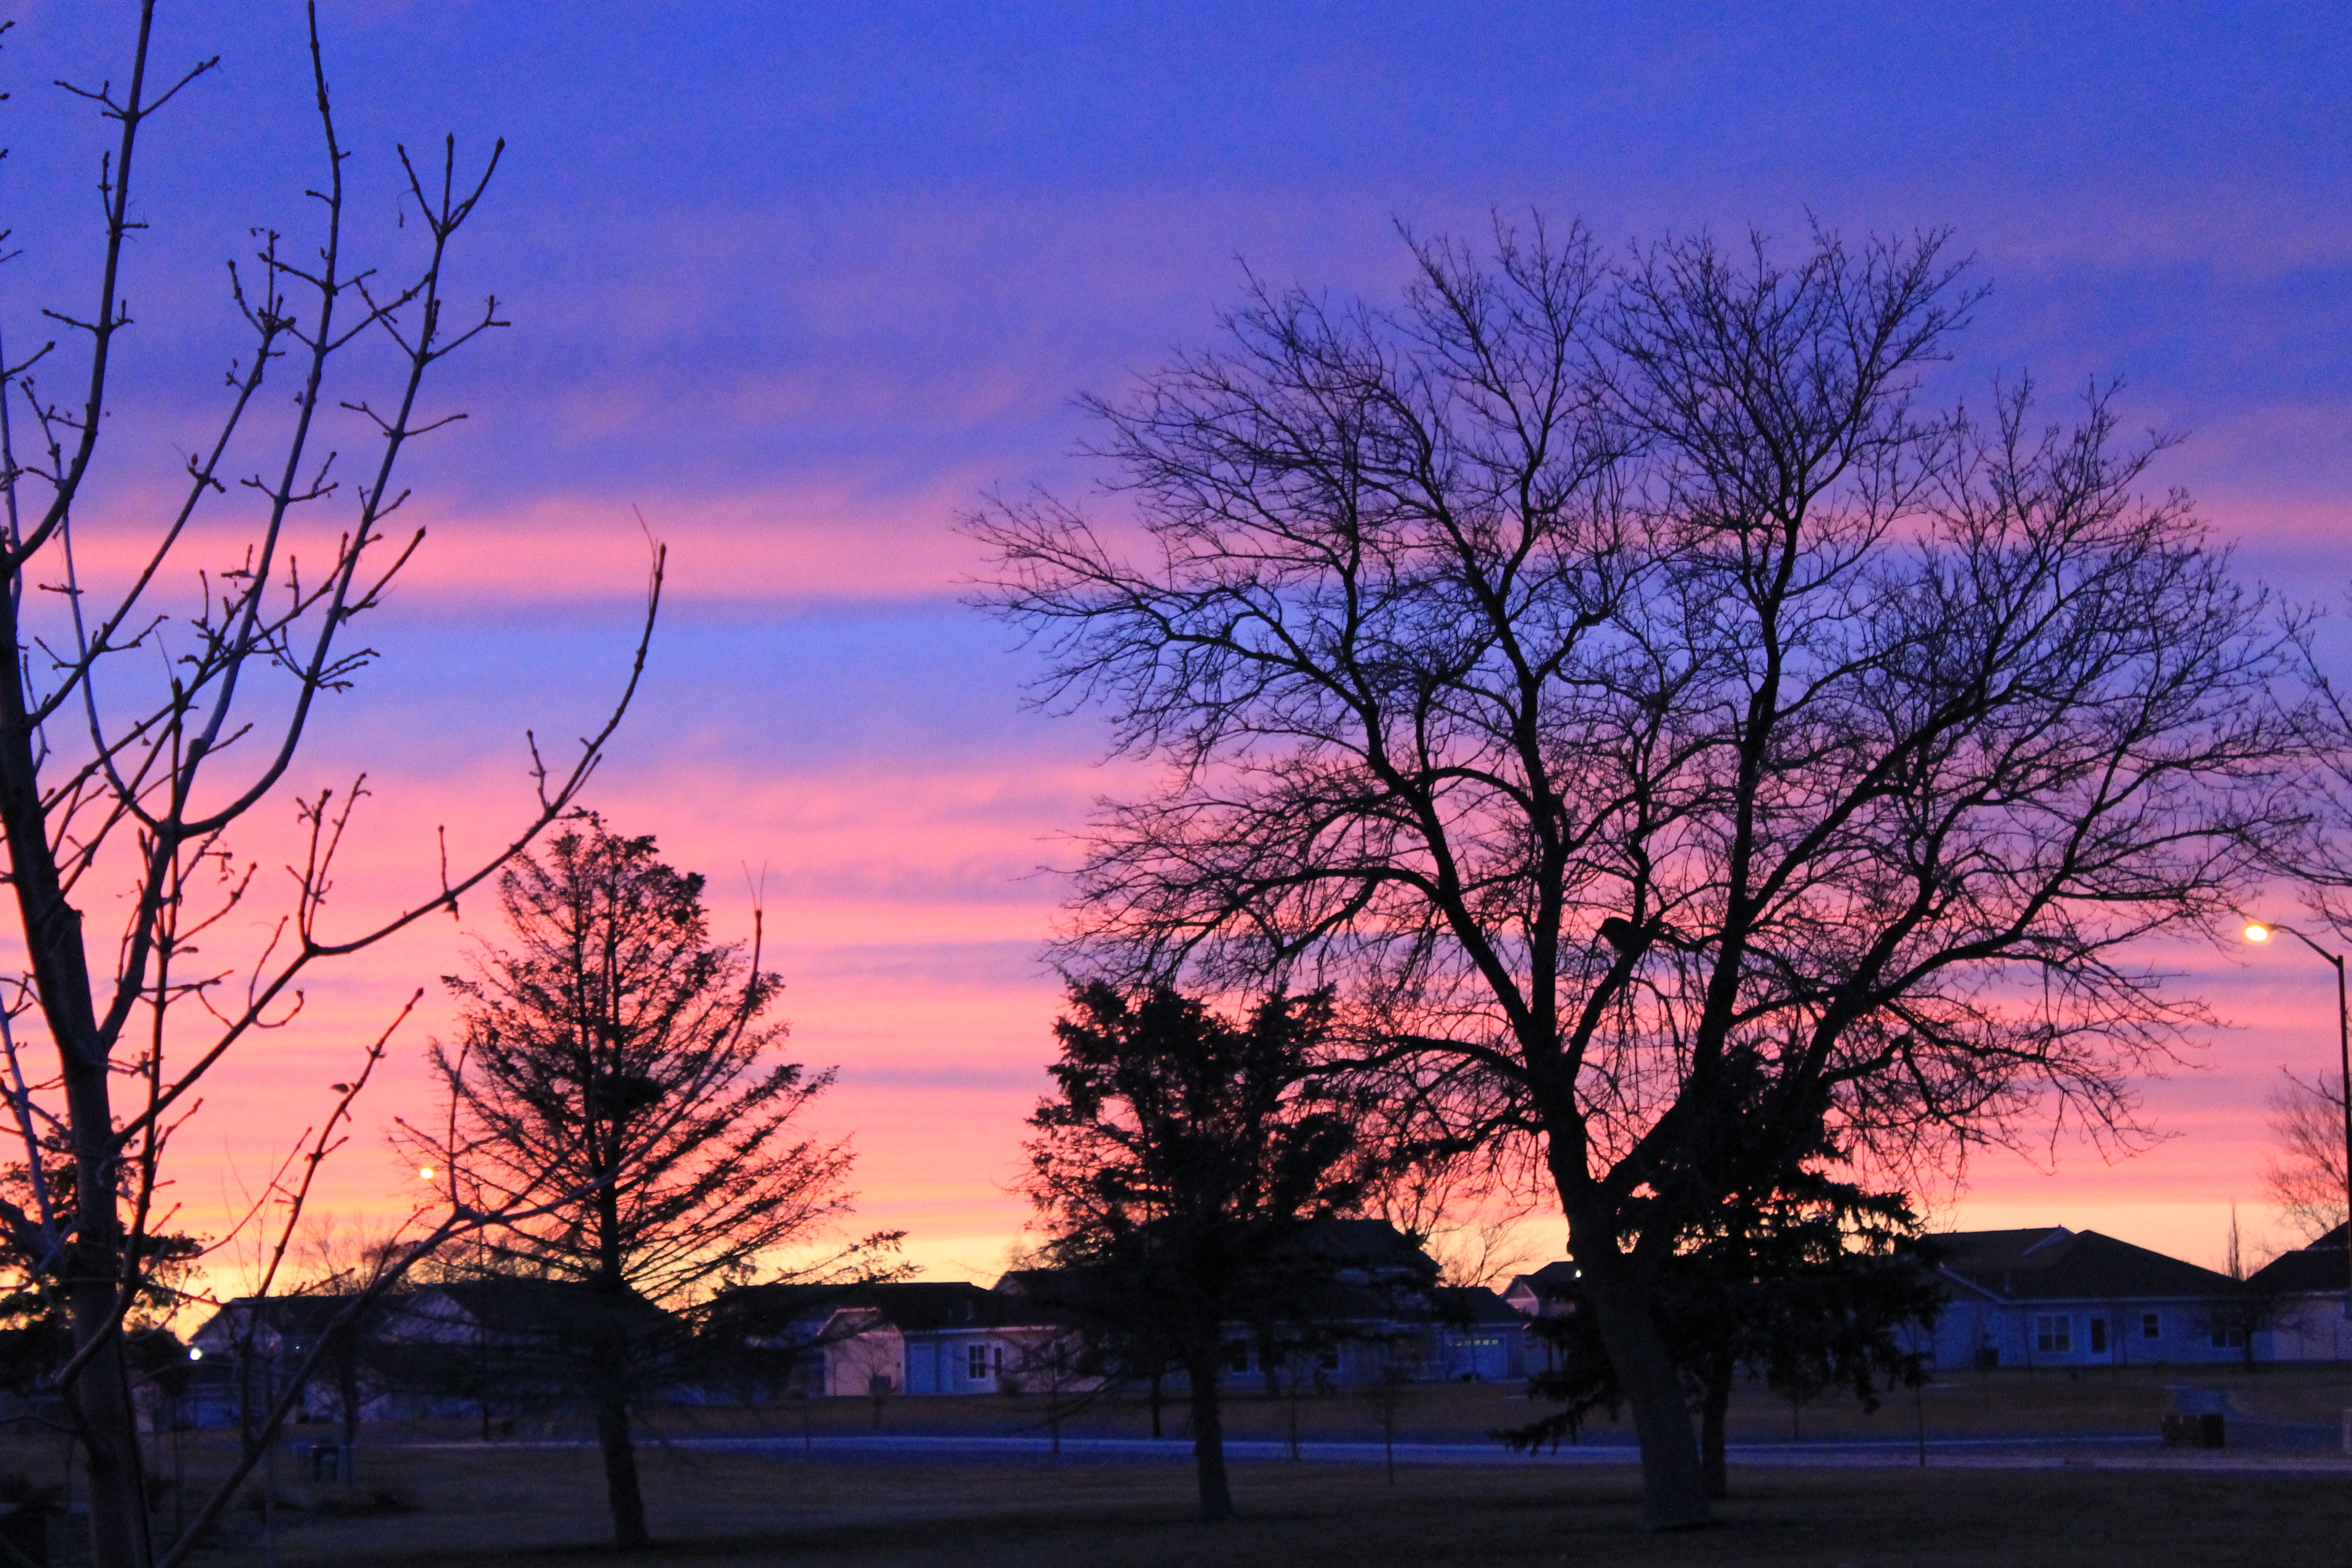
tree, branch, cloud, plant, sky, sunrise, sunset, morning, dawn, dusk, evening, afterglow, woody plant, red sky at morning